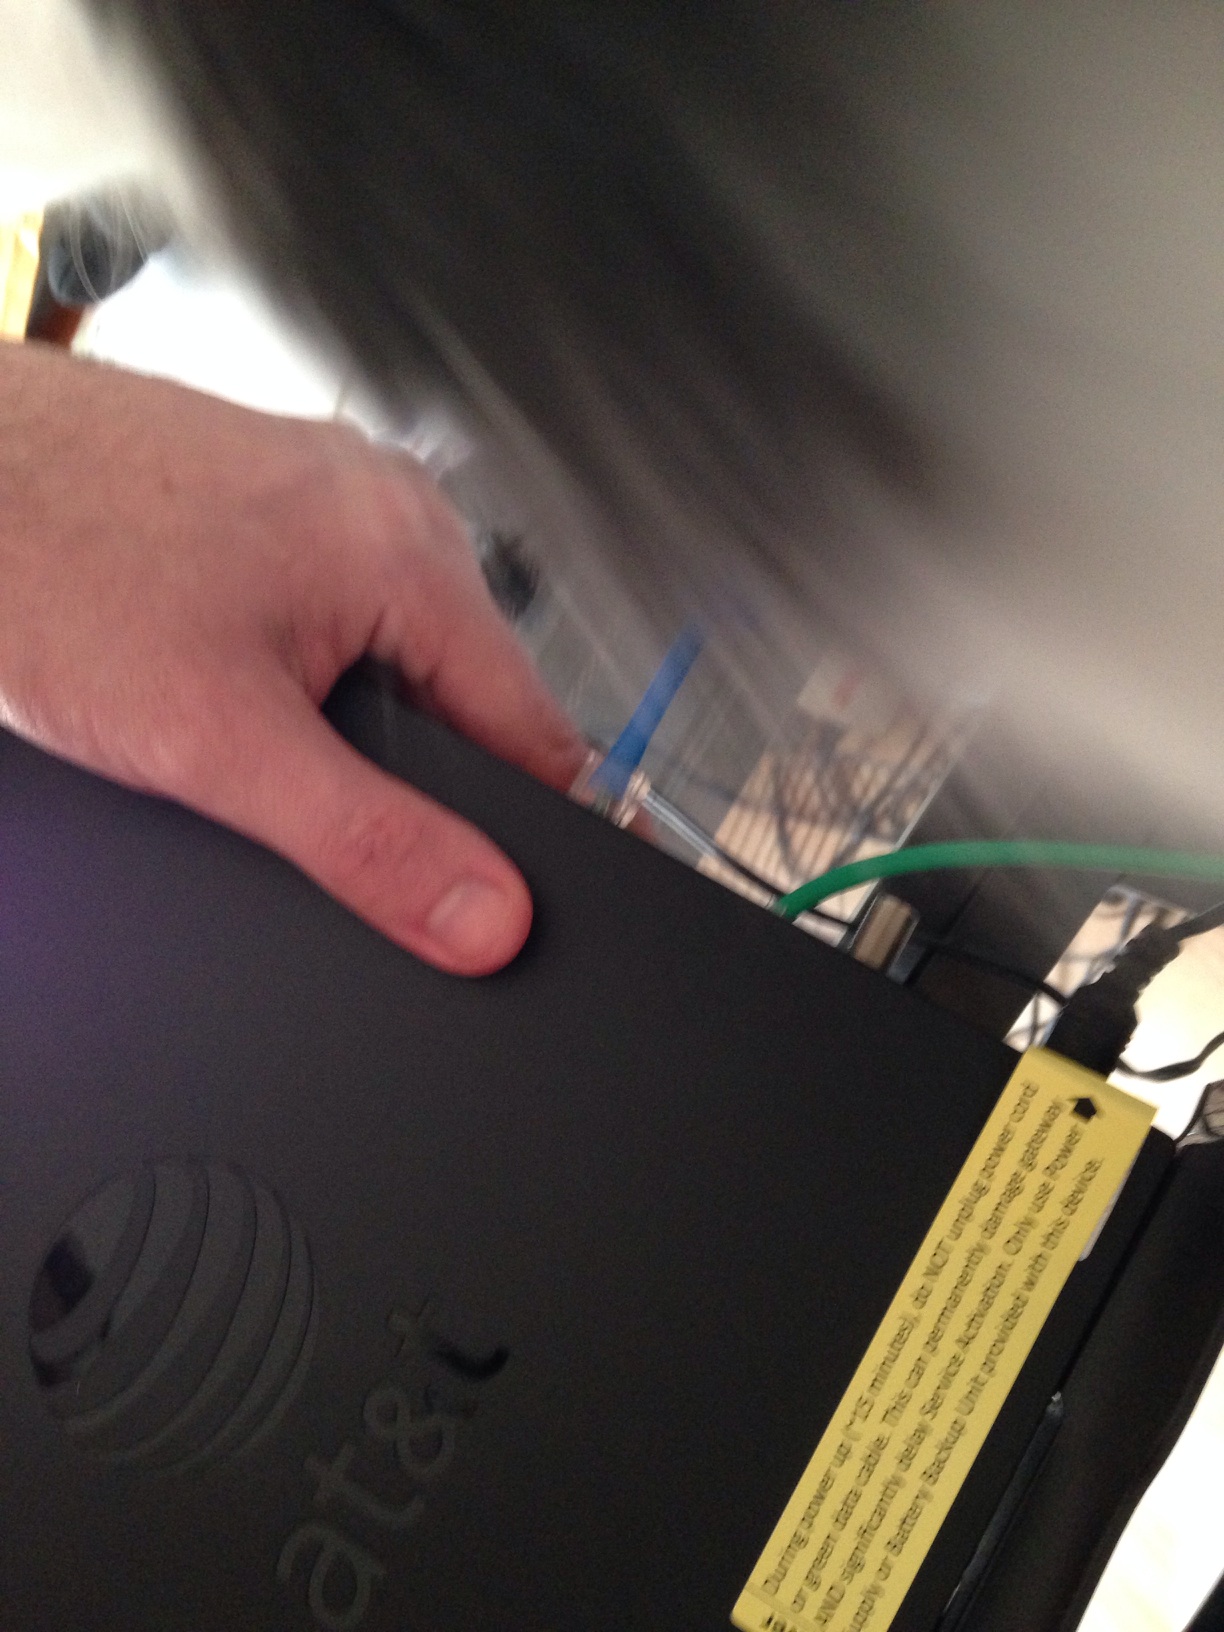Question: What is the password written on this label? It is between parentheses.
Answer: unanswerable